Miosurnia

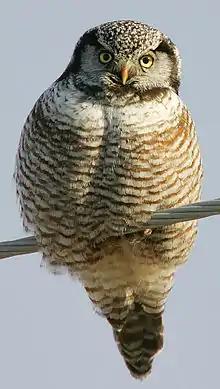
An extant "Surnia ulula" , a close relative of "Miosurnia"

The describing authors concluded that "Miosurnia" would have had a body size comparable to the extant strigidaen "Surnia ulula" , with an estimated body length (rostrum to pubis) of and body mass of about .